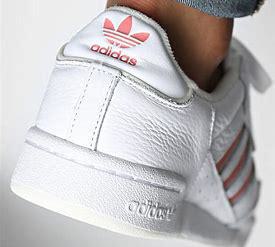
Brand: Adidas
Model: Continental 80 Stripes